Kankalitala

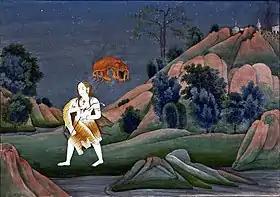
Shiva carrying the corpse of Sati Devi

"The mythology of Daksha yaga and Sati's self immolation" is the story of origin behind Shakti Peethas. Shakti Peethas are holy abode of Devi formed due to the falling of body parts of the corpse of Sati Devi, when Shiva carried it and wandered through. There are 51 Shakti Peeth linking to the 51 alphabets in Sanskrit. Each temple has shrines for Shakti and Kalabhairava. The Shakti of the temple is addressed as "Devgarbha" and the Bhairava as "Ruru". It is believed that Sati Devi's bones have fallen here.